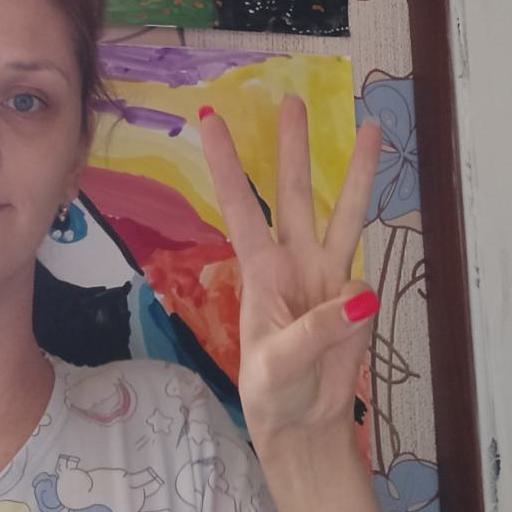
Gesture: three